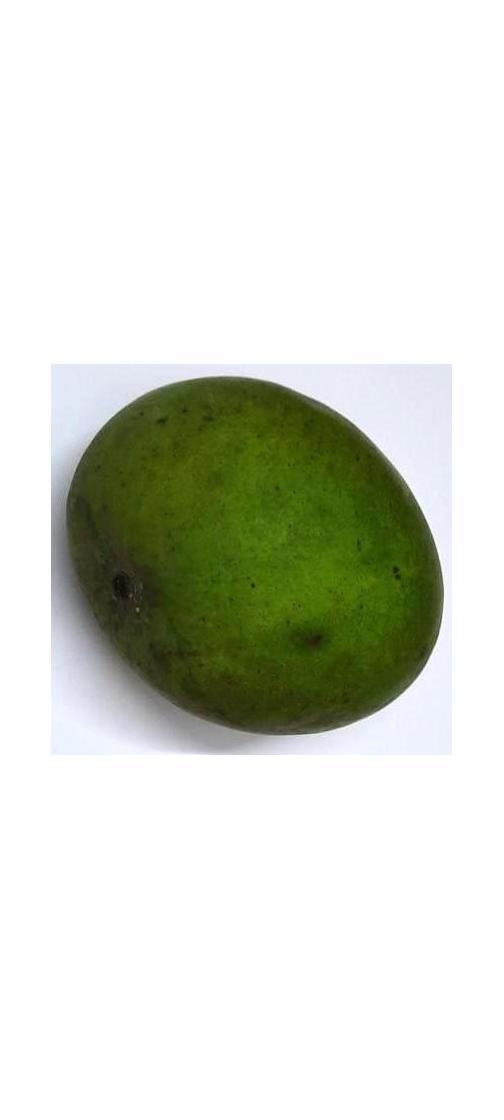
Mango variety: Harivanga